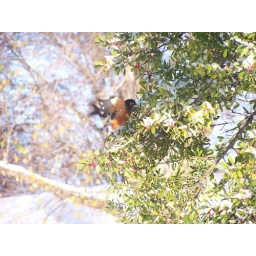
bird on tree in the snow